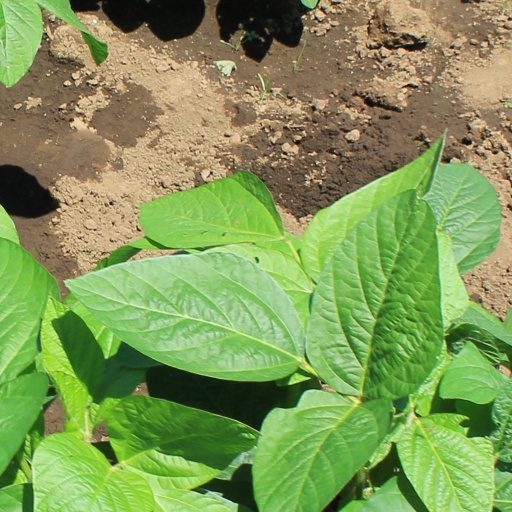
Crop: soybean